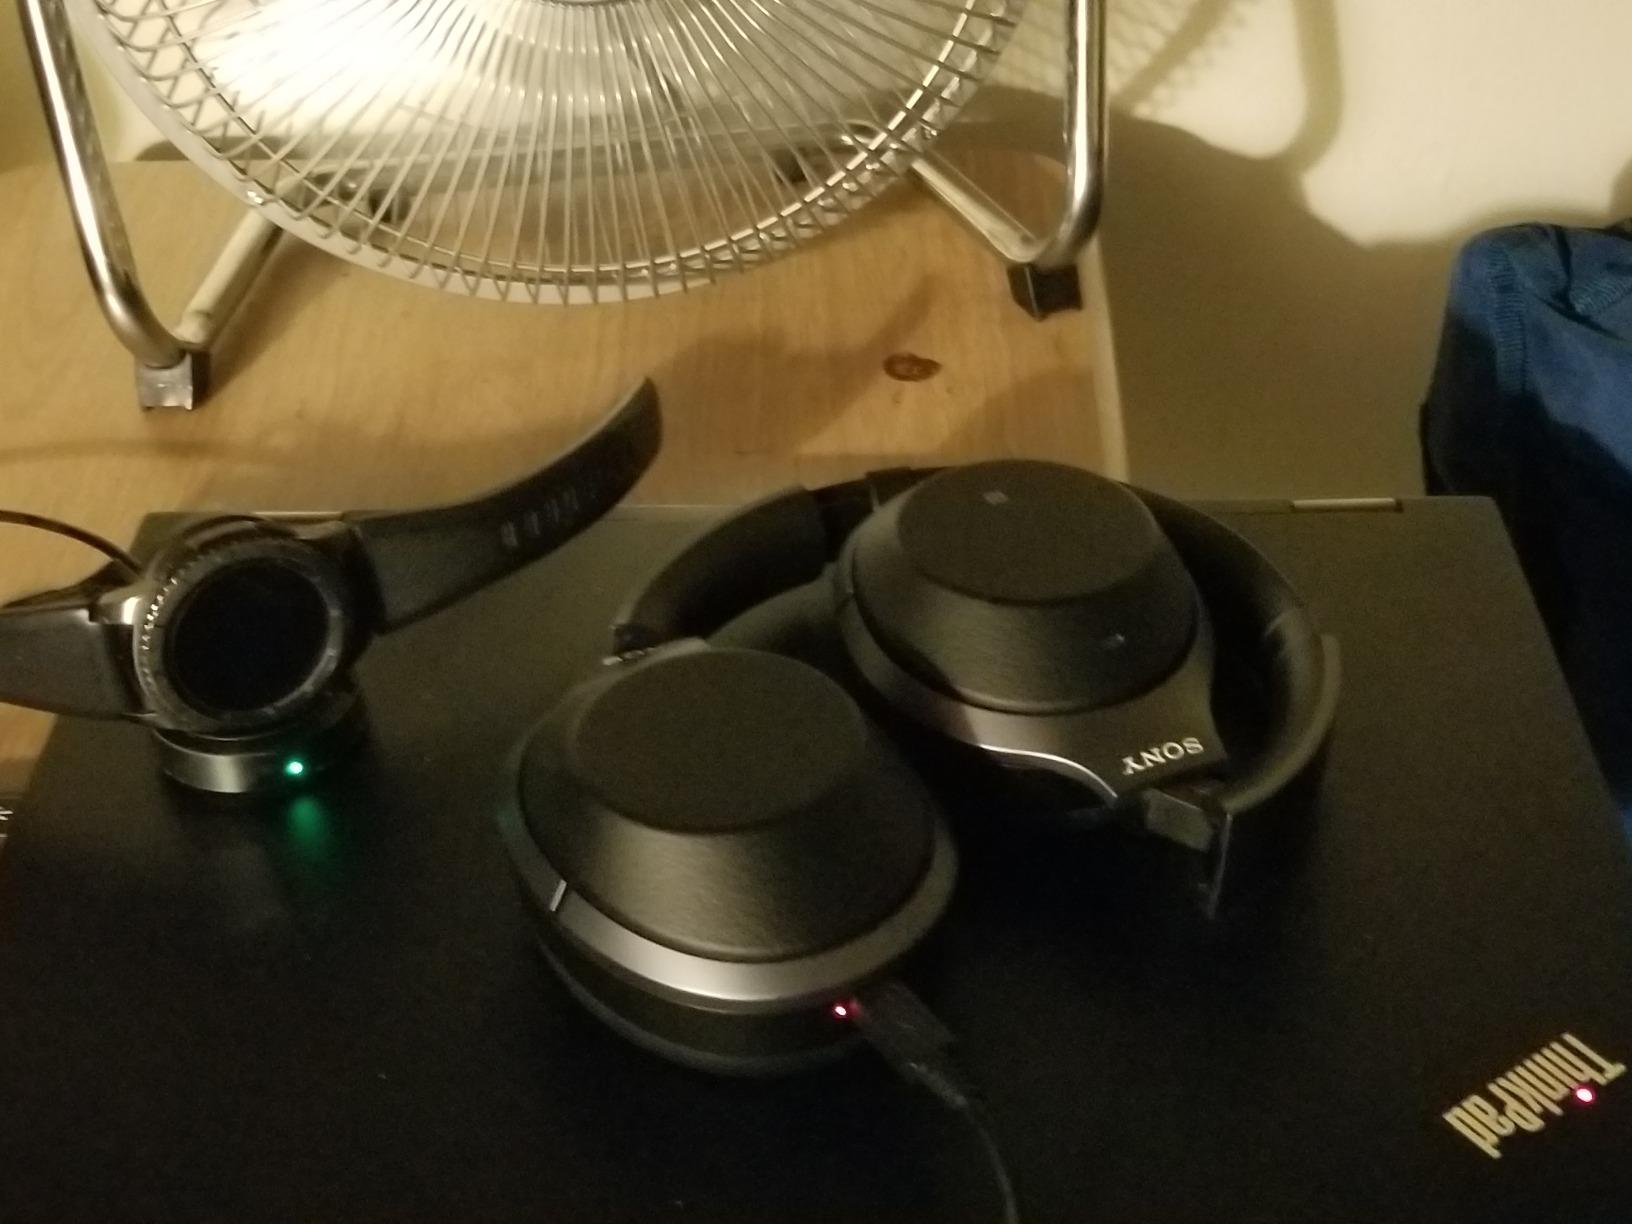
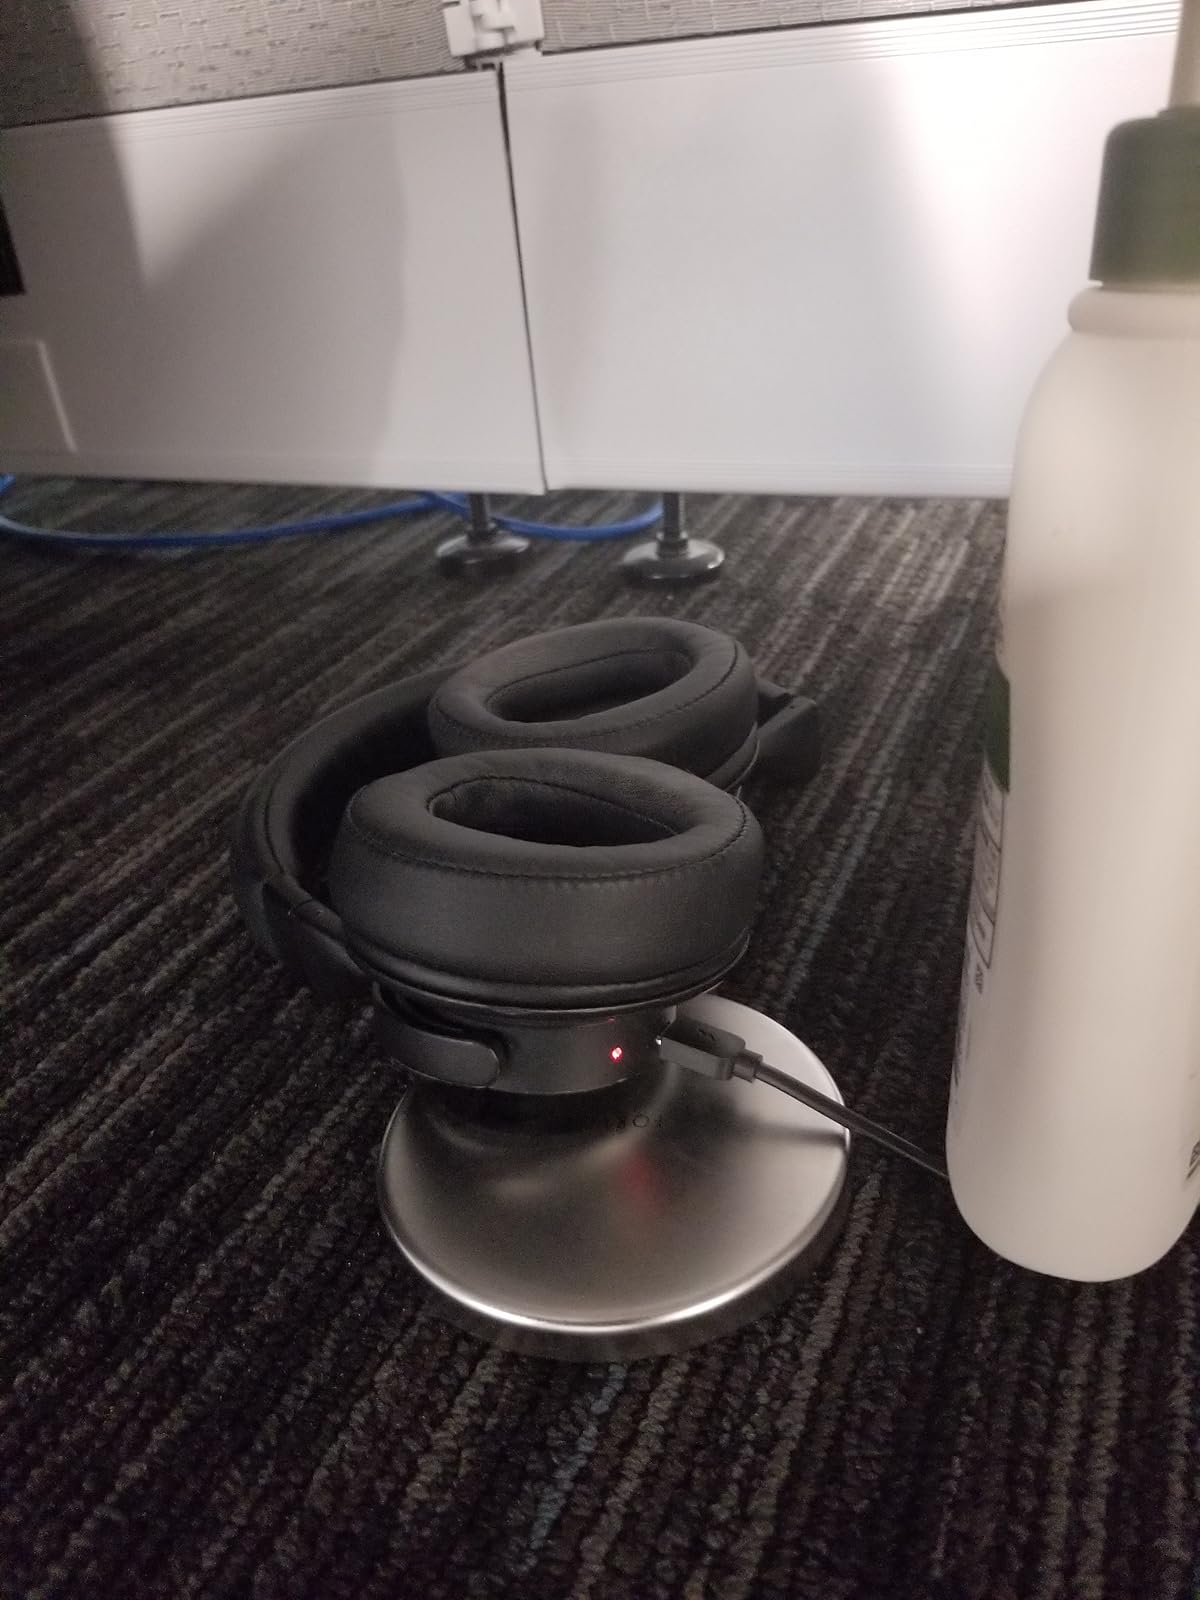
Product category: headphones
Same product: no